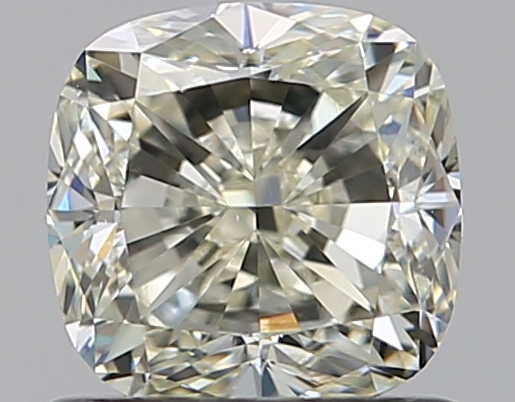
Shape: cushion
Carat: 1.02
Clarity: VVS2
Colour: M
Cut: EX
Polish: EX
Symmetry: EX
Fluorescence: ST
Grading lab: GIA
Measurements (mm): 5.53 x 5.46 x 3.8